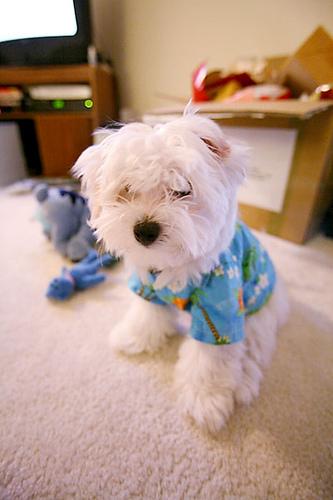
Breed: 249-n000101-Maltese_dog